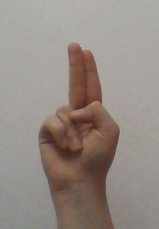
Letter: taa